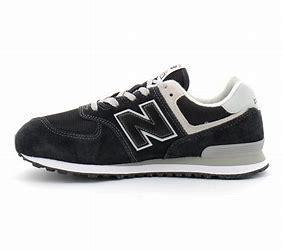
Brand: New
Model: Balance GC574